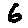
Label: 6